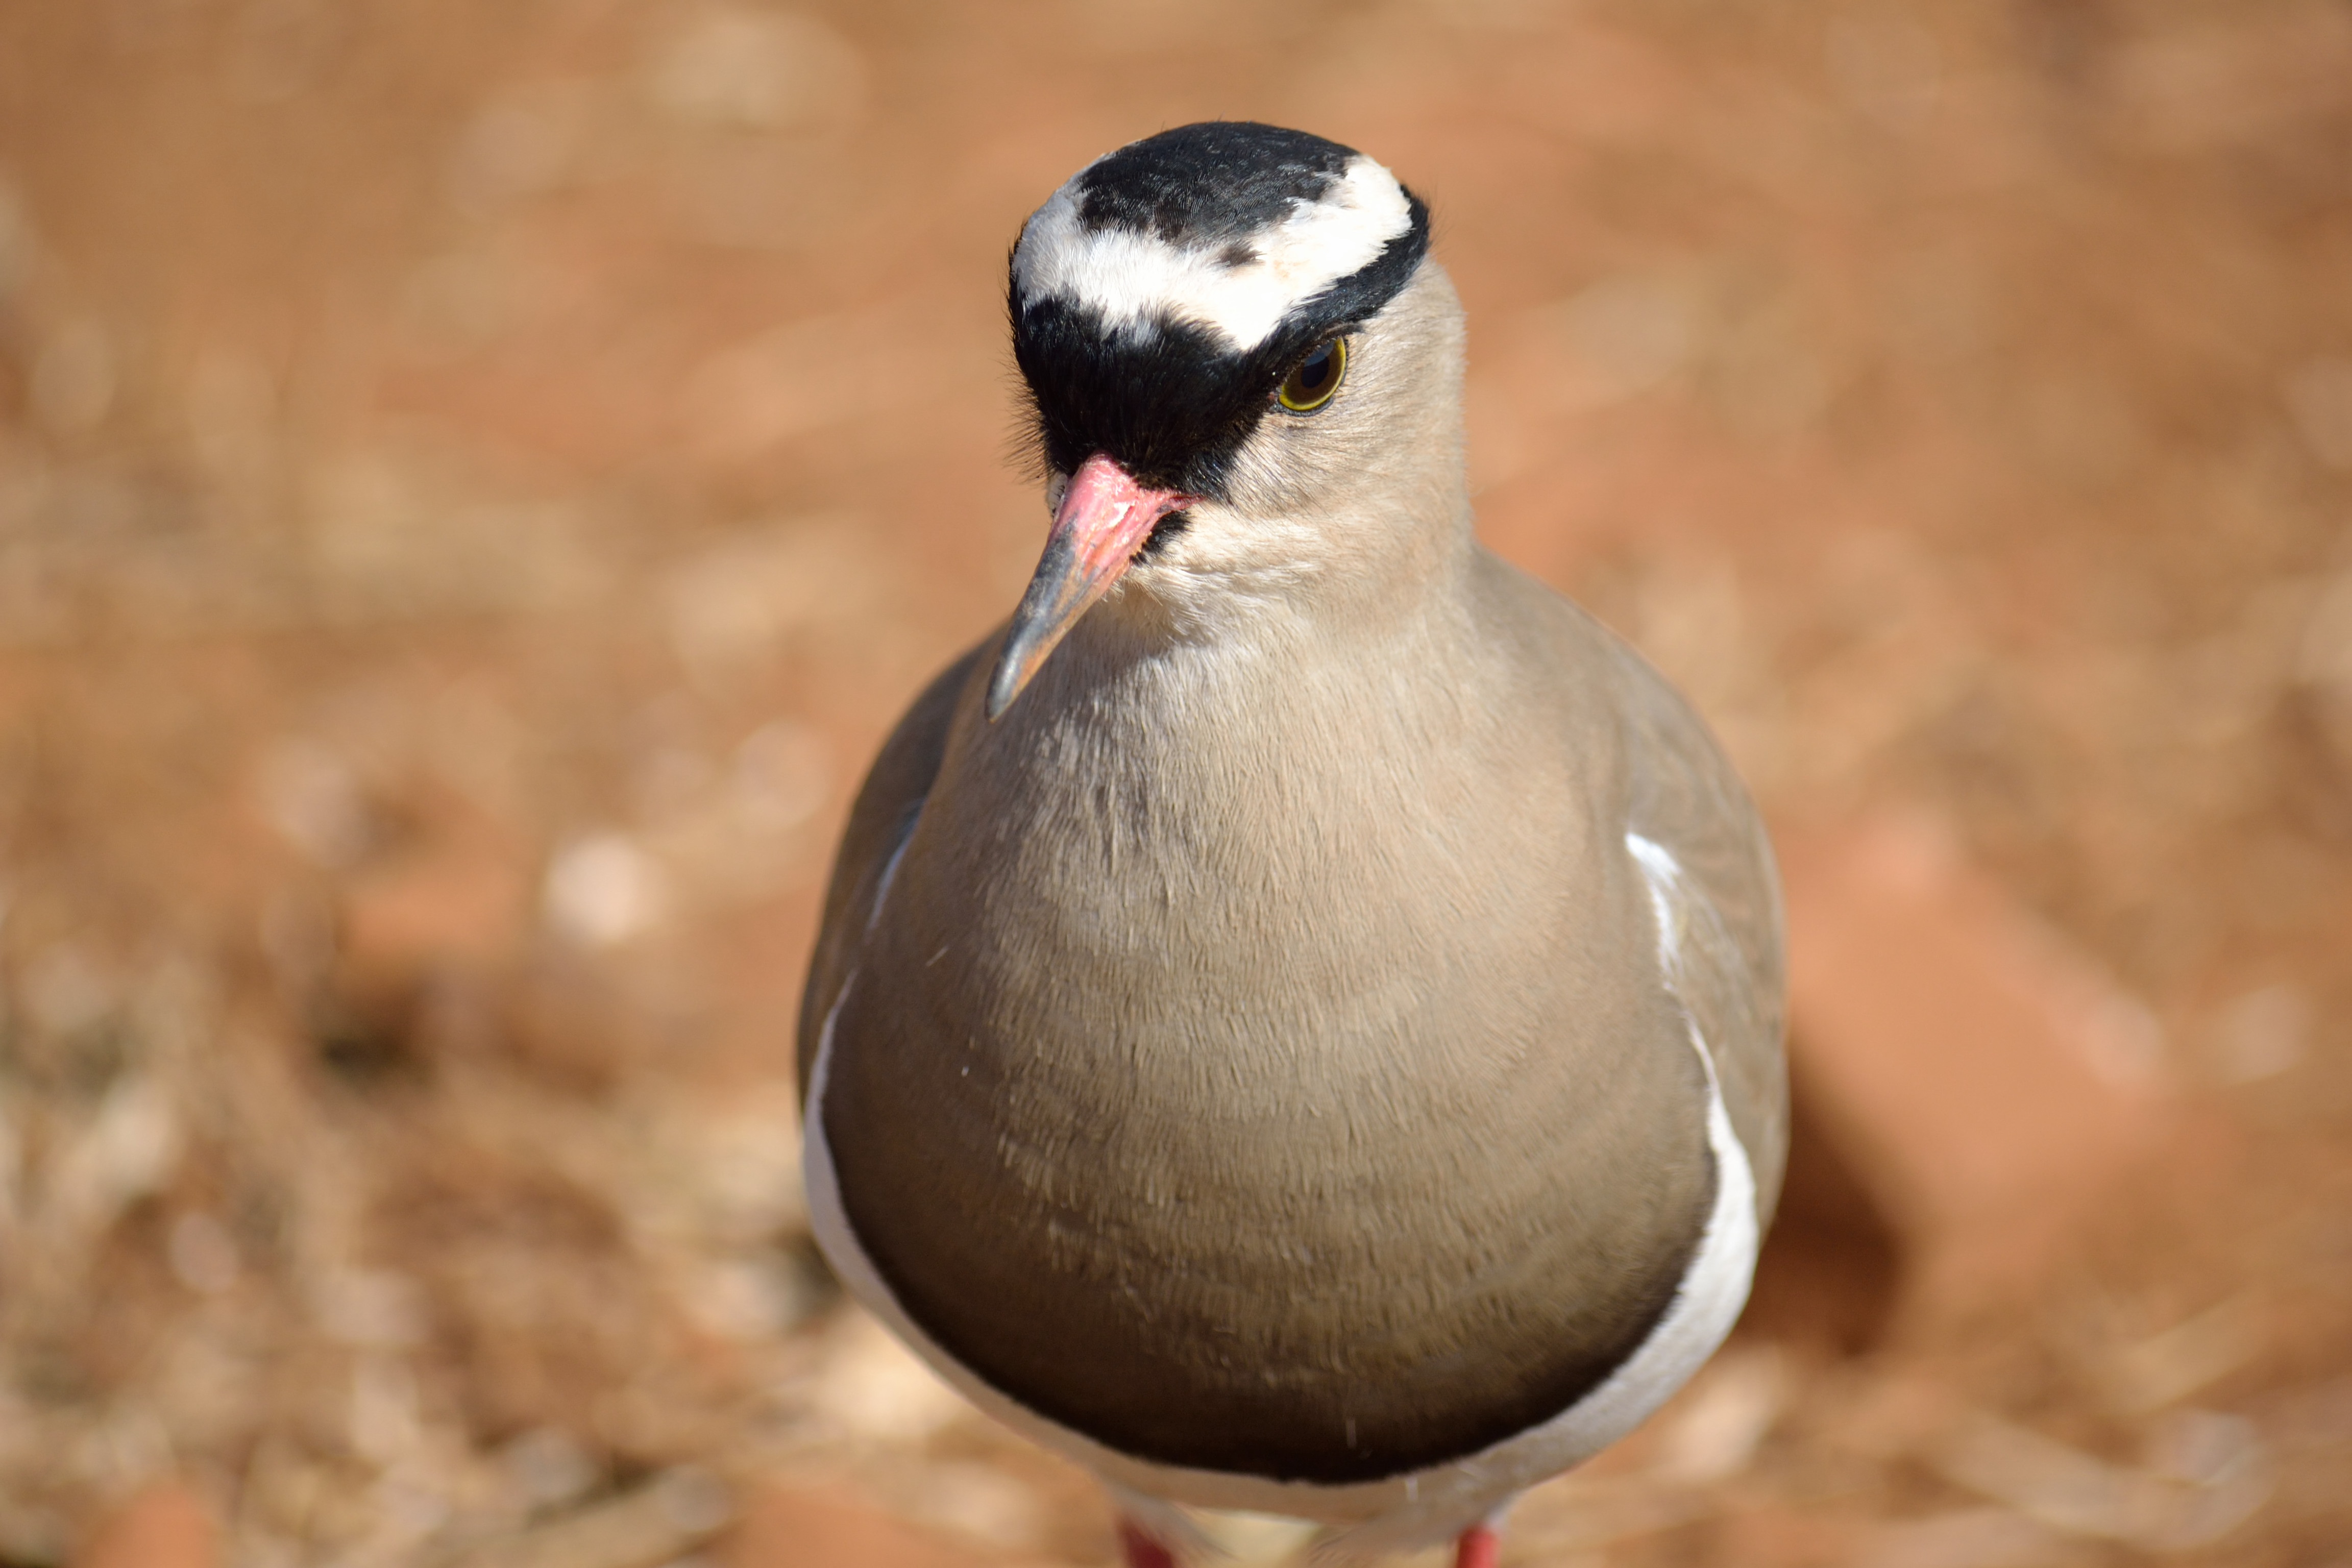
nature, outdoor, bird, wildlife, wild, beak, africa, feather, fauna, plumage, close up, vertebrate, birdwatching, plover, south africa, johannesburg, rietvlei nature reserve, pigeons and doves, crowned plover